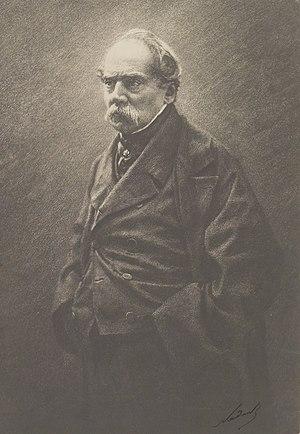
Photographie de Constantin Guys par Félix Nadar
Constantin Guys est un dessinateur et peintre français, né le 3 décembre 1802 à Flessingue et mort le 13 mars 1892 à Paris.